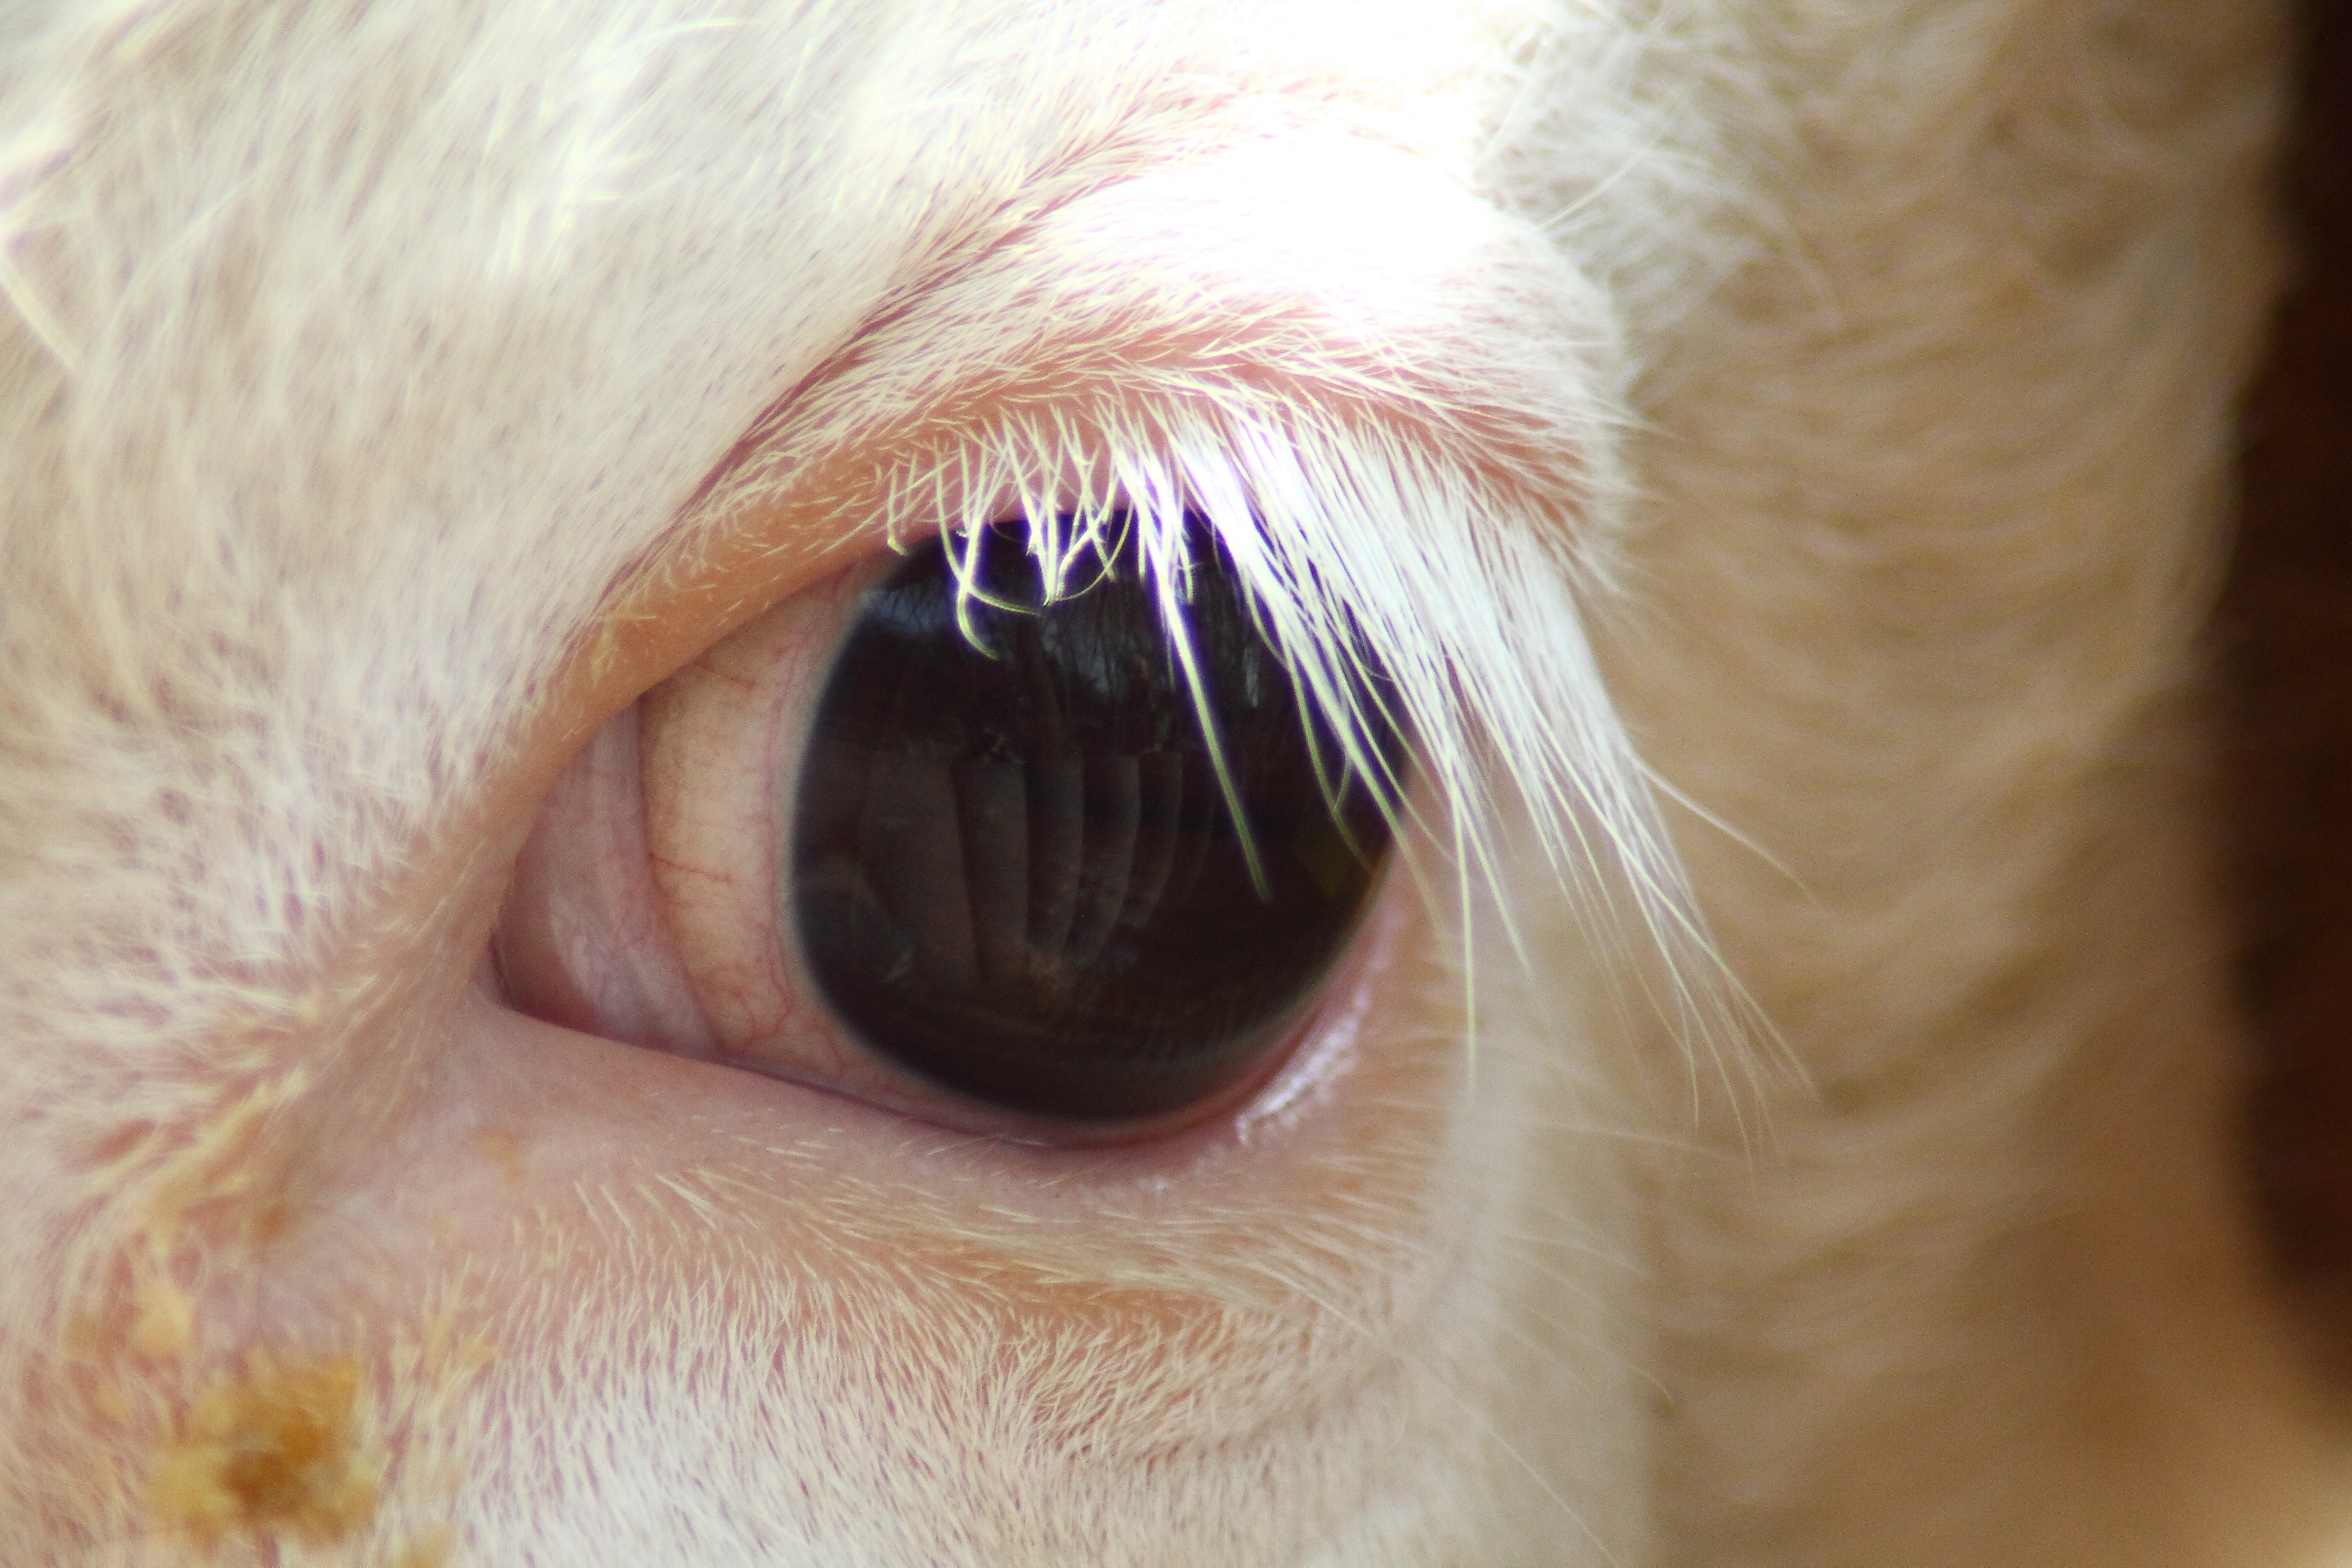
animal, cow, ear, beef, facial expression, mouth, yawn, eyelash, close up, human body, face, nose, whiskers, snout, eye, glasses, head, skin, organ, tooth, mirroring, eyelashes, macro photography, animal eyes, kuhauge, white eyelashes, hoftier